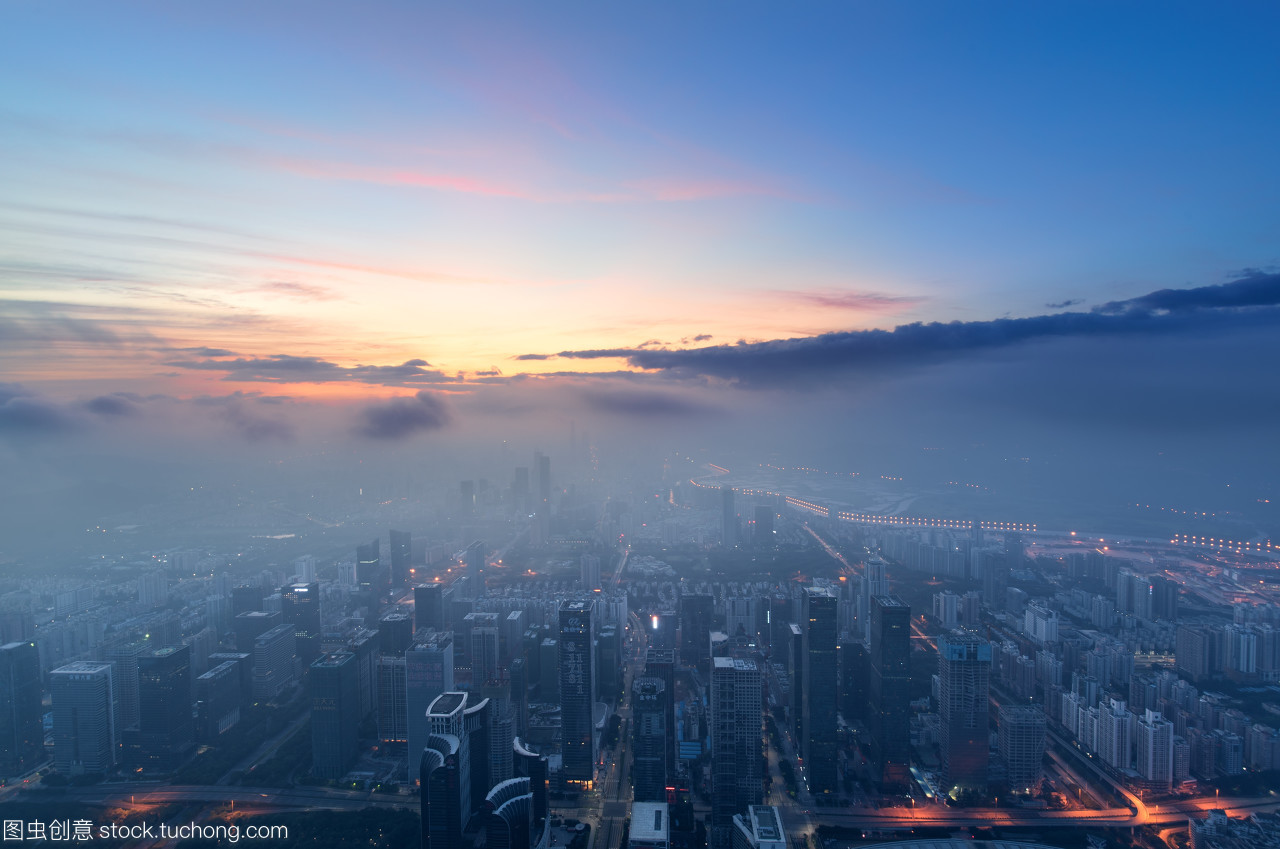
Weather: foggy or hazy